Pagan kingdom

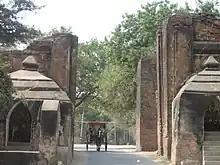
The Tharabha Gate at Bagan (Pagan), the only remaining section of the old walls. The main walls are dated to c. 1020 and the earliest pieces of the walls to c. 980.

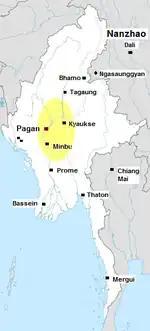
Pagan realm at Anawrahta's accession in 1044

Evidence shows that the actual pace of Burman migration into the Pyu realm was gradual. Indeed, no firm indications have been found at Sri Ksetra or at any other Pyu site to suggest a violent overthrow. Radiocarbon dating shows that human activity existed until c. 870 at Halin, the Pyu city reportedly destroyed by an 832 Nanzhao raid. The region of Pagan received waves of Burman settlements in the mid-to-late 9th century, and perhaps well into the 10th century. Though "Hmannan" states that Pagan was "fortified" in 849—or more accurately, 876 after the "Hmannan" dates are adjusted to King Anawrahta's inscriptionally verified accession date of 1044—the chronicle reported date is likely the date of foundation, not fortification. Radiocarbon dating of Pagan's walls points to c. 980 at the earliest. (If an earlier fortification did exist, it must have been constructed using less durable materials such as mud.) Likewise, inscriptional evidence of the earliest Pagan kings points to 956. The earliest mention of Pagan in external sources occurs in Song Chinese records, which report that envoys from Pagan visited the Song capital Bianjing in 1004. Mon inscriptions first mentioned Pagan in 1093, respectively.